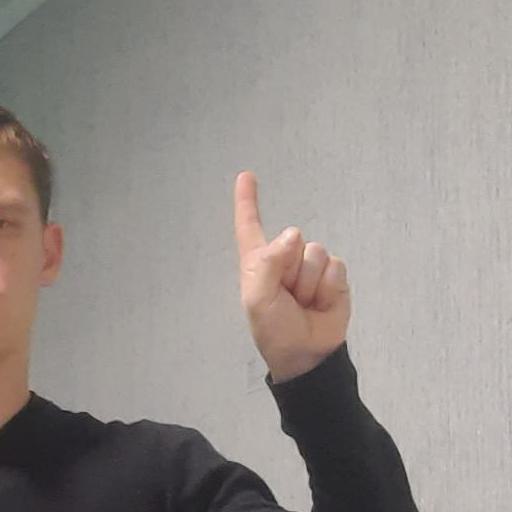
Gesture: one